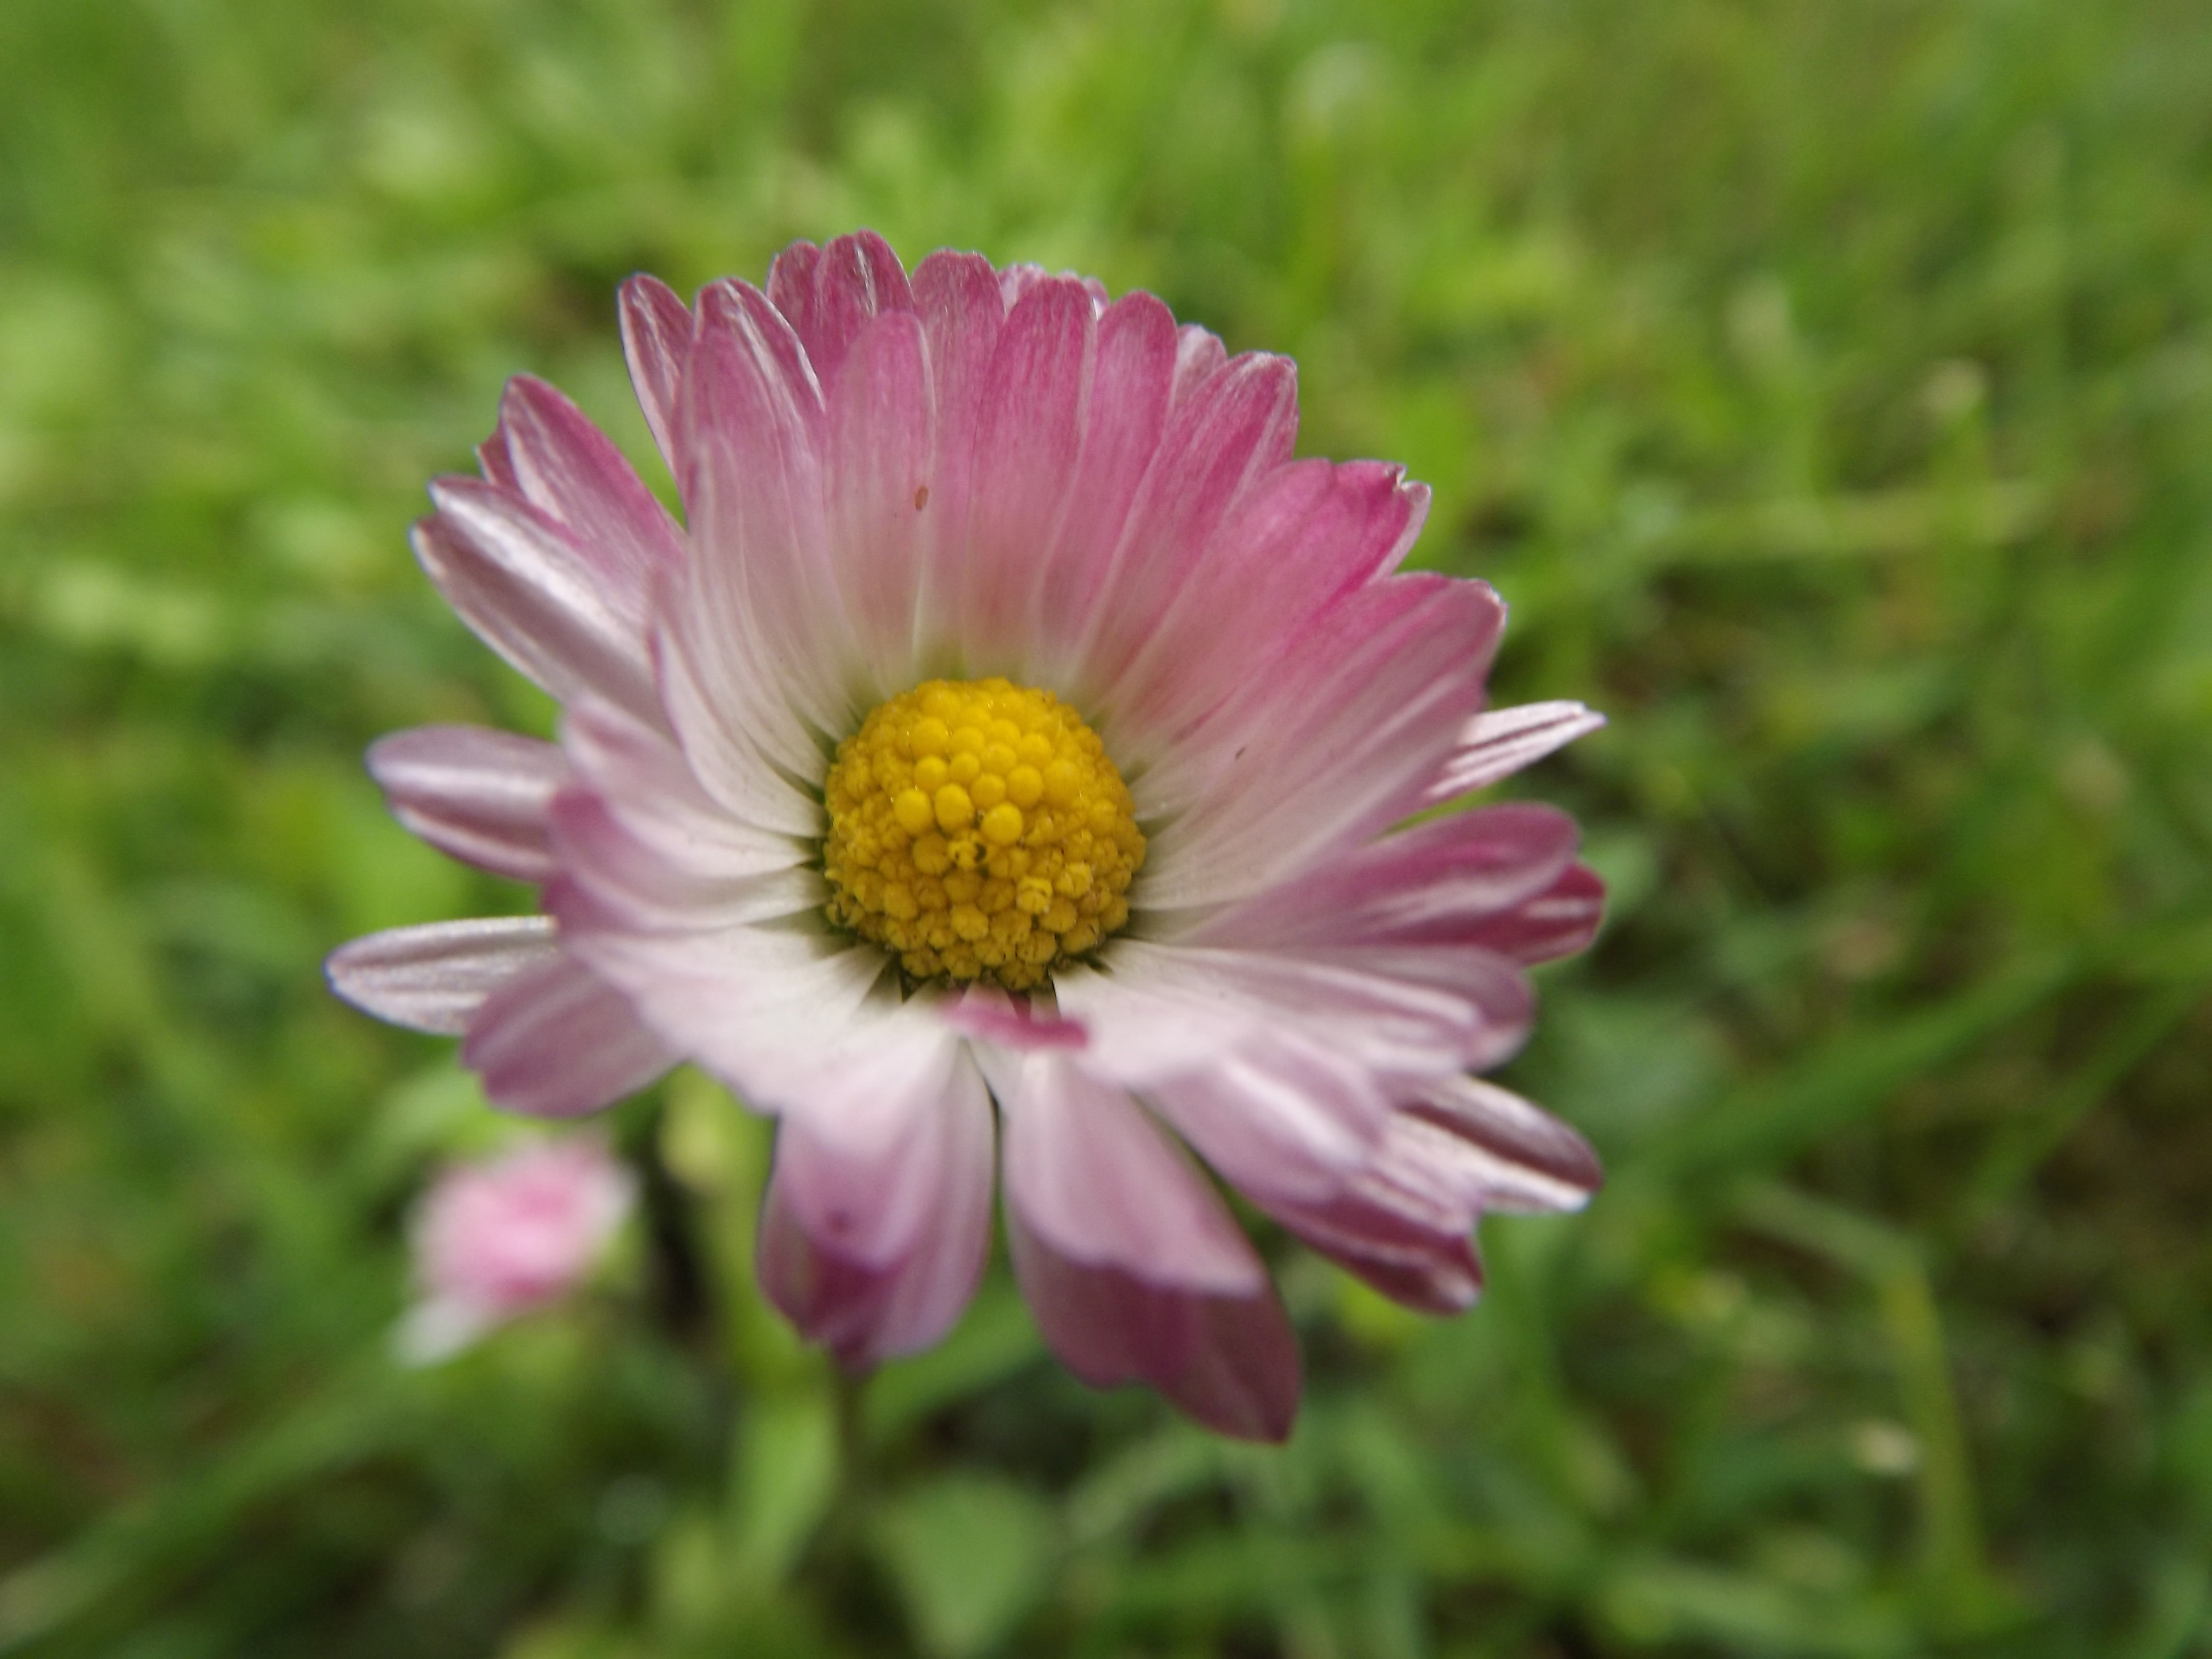
plant, field, meadow, flower, petal, daisy, botany, flora, wildflower, purple flowers, macro photography, summer flowers, flowering plant, daisy family, oxeye daisy, annual plant, plant stem, land plant, marguerite daisy, garden cosmos